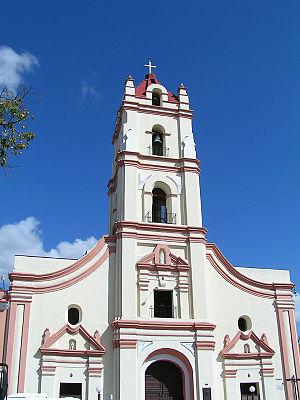
Église Nuestra Señora de la Merced, Camagüey, Cuba.